Homer Lee

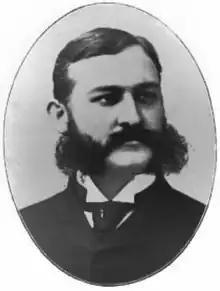

Homer Lee was born in Mansfield, Ohio on May 18, 1851. He was the founder and president of the Homer Lee Bank Note Company in New York City, also vice president of the Franklin Lee Bank Note Company, and president of the Hamilton Bank Note Company. Married to Charlotte Riddle in 1891, daughter of a prominent Philadelphia-area cotton manufacturer, he had two sons: Leander and Homer Jr. Socially active, he invented the Homer Lee rotary steel plate printing system, as well as numbering devices used by the United States Treasury.